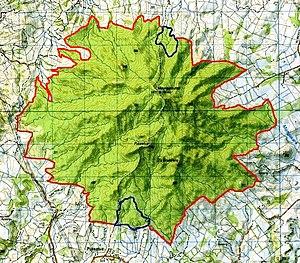
Après une période où l'on a cherché à cartographier les espèces, puis les habitats, avec une approche plus écosystèmique et de réseau, on cherche aussi à produire une cartographie des corridors biologiques qui s'attache à répertorier, hiérarchiser et cartographier les corridors biologiques, c’est-à-dire les lieux ou réseaux de lieux réunissant les conditions de circulation d'une ou plusieurs espèces dans le paysage, et le cas échéant sous la terre et dans les milieux aquatiques.